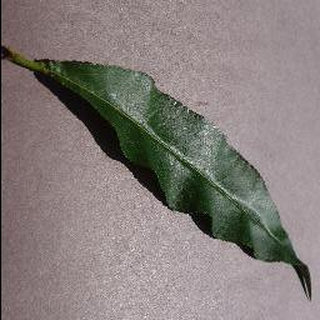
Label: healthy_peach